144th Airlift Squadron

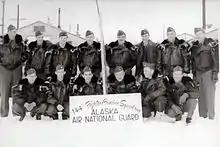
The newly designated 144th Fighter-Bomber Squadron poses for a picture during the winter of 1953.

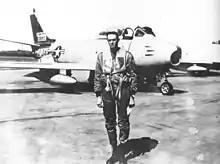
144th Fighter Interceptor Squadron – North American F-86E-10-NA Sabre 51-2845. The pilot, W.S. Elmore, later became the Alaska State Adjutant General.

The first jet, a T-33 Shooting Star trainer, arrived in October 1953 and in the spring of 1954, the unit received its first operational aircraft, the F-80C Shooting Star jet fighter. By the first annual training period, unit strength has increased to 15 officers and 49 enlisted men, and was fully equipped with 14 F-80s, two T-33s, three T-6G trainers, two T-6 observation planes and a single C-47A transport.